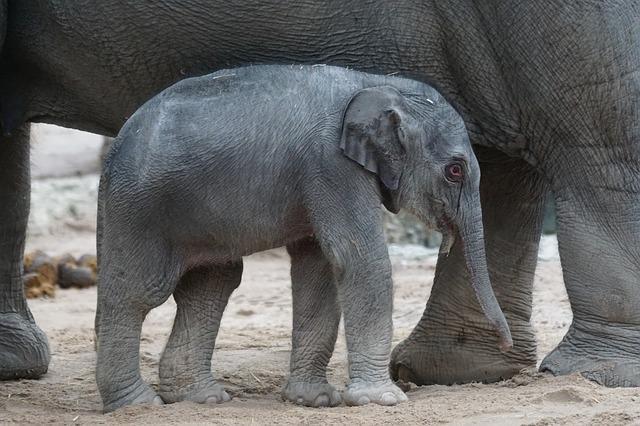
elephant